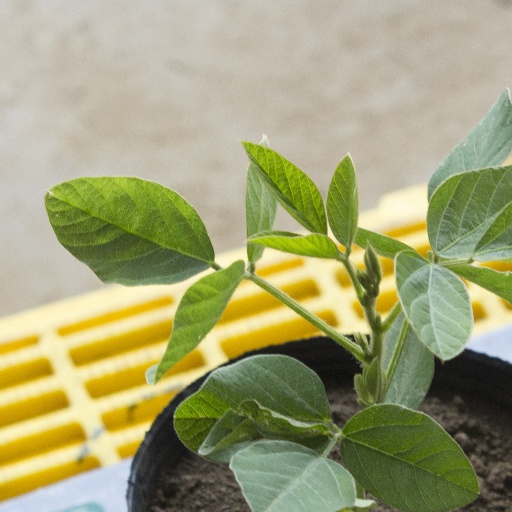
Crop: soybean